My Perfect Stranger

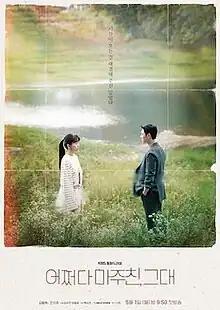
Promotional poster

My Perfect Stranger is a 2023 South Korean television series starring Kim Dong-wook and Jin Ki-joo. It depicts the strange and beautiful time travel of two people who get trapped in the year 1987. It aired on KBS2 from May 1 to June 20, 2023, every Monday and Tuesday at 21:45 (KST). It is also available for streaming on Kocowa, Viki and Viu in selected regions.